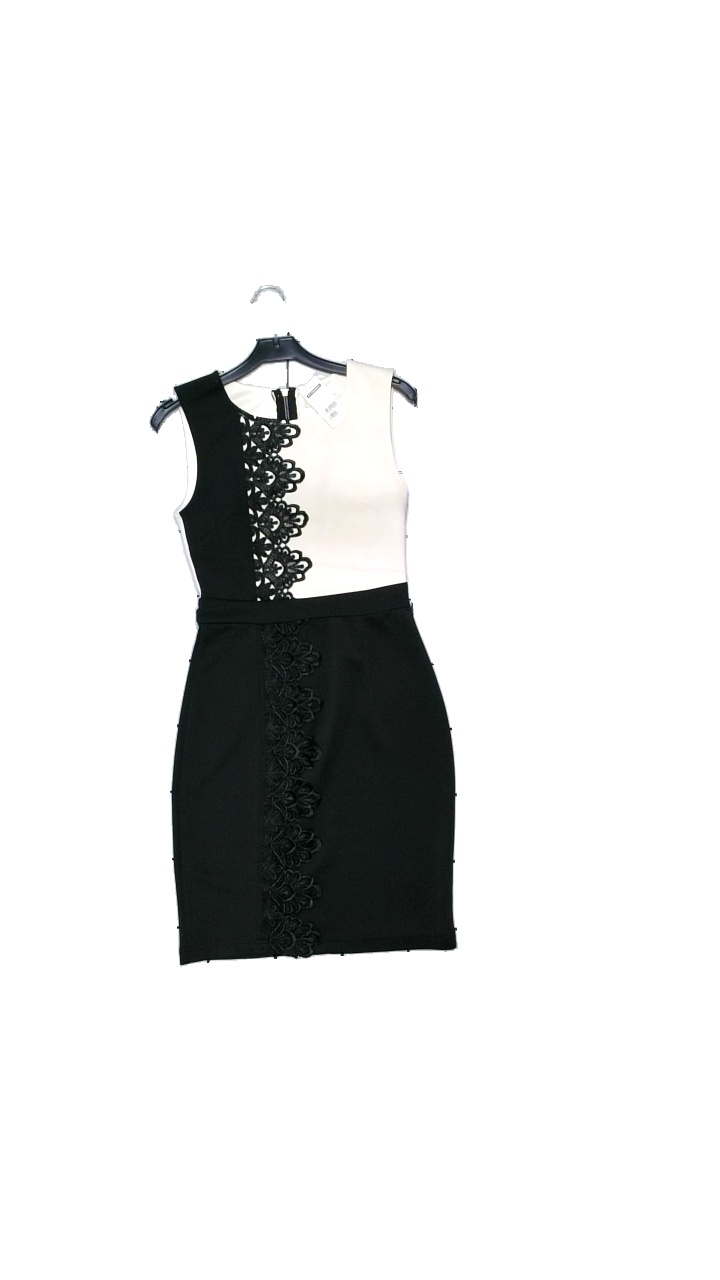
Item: Dress (Ladies)
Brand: Emamoda
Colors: Black, Beige
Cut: Regular
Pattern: Lace
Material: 95% polyester, 5% elastane
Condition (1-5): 4
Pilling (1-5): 5
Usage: Reuse
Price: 50-100